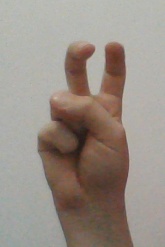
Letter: toot